Aitape–Wewak campaign

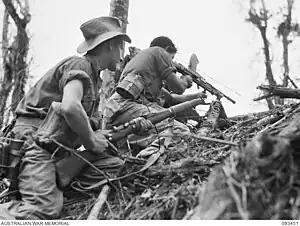
An Australian light machine gun team in action near Wewak in June 1945

Following their defeat on the Driniumor River in July, the Japanese commander, General Hatazo Adachi, withdrew his forces from their forward positions and in the lull that followed, Adachi's forces focused upon foraging operations into the Torricelli Mountains and Wewak as hunger and disease began to take their toll on the Japanese force. During this period there had been very little contact between the Japanese and US forces in the area, and US forces had remained on a primarily defensive footing, restricting their operations to limited patrols around their position on the Driniumor. The Japanese for their part, lacking significant air and naval assets, and low on ammunition and other supplies, had also sought to avoid engagement. Upon the arrival of the Australians, however, the 6th Division's commander, Major General Jack Stevens, decided to begin offensive operations, albeit on a limited scale, to clear the Japanese forces from the coastal area.